Vaulx Carter

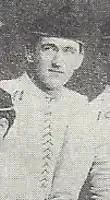
Carter from the official 1882 Navy football team portrait

Vaulx Carter (August 14, 1863 – before 1930) was an American naval officer, athlete, and engineer associated with the United States Naval Academy football program. Carter was born in Tennessee, a member of the Carter family of Davidson County, and included among his siblings Medal of Honor recipient William Harding Carter and New Age religious figure Laura Carter Holloway. Raised in Brooklyn following the deaths of his parents, Carter was admitted into the Naval Academy at the age of 17. While there, he revived the school's football program and led it as player and coach, later earning the epithet "father of Navy football". An accident in 1883 left Carter permanently disabled and forced him to resign from the Naval Academy.